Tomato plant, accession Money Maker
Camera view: bottom (45 deg); turntable rotation: 60 degrees
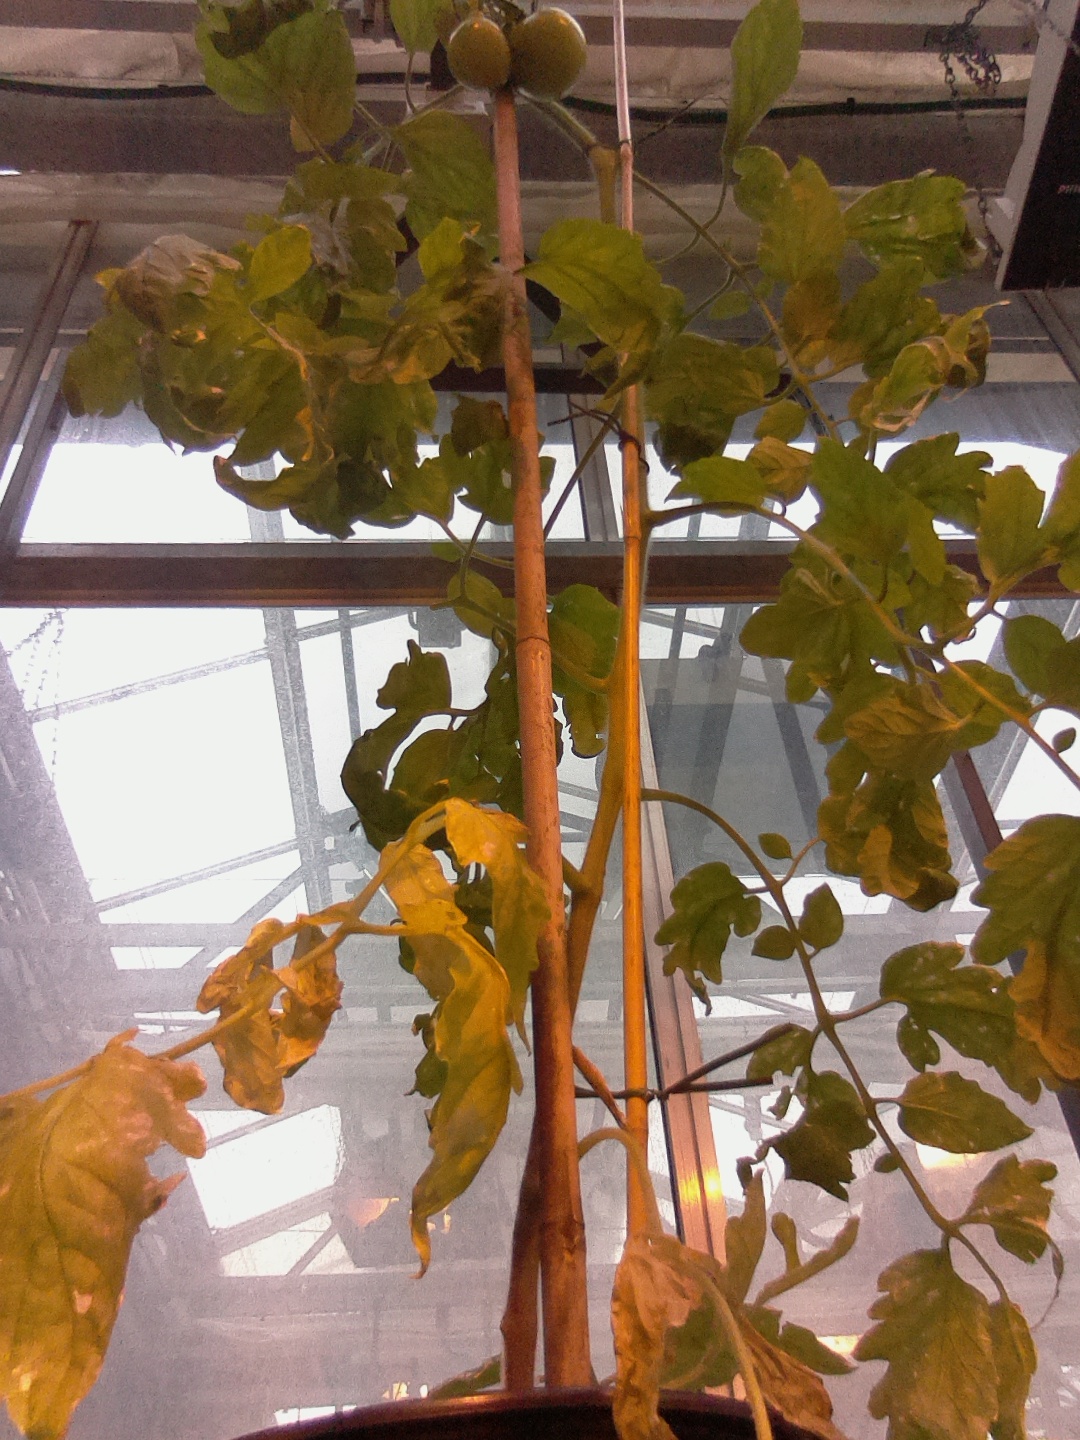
BBCH growth stage 77: 70%-80% of final fruit size